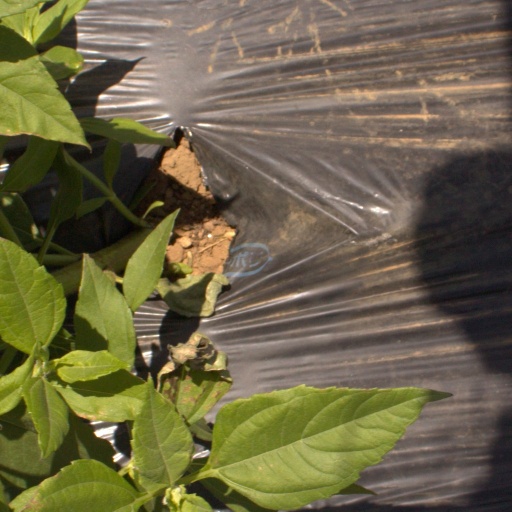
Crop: Jerusalem artichoke